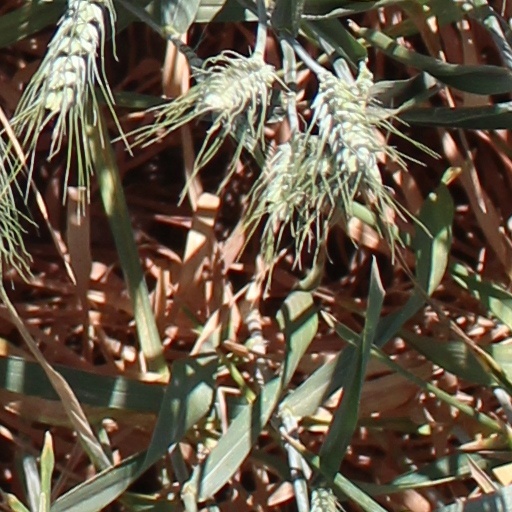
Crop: wheat